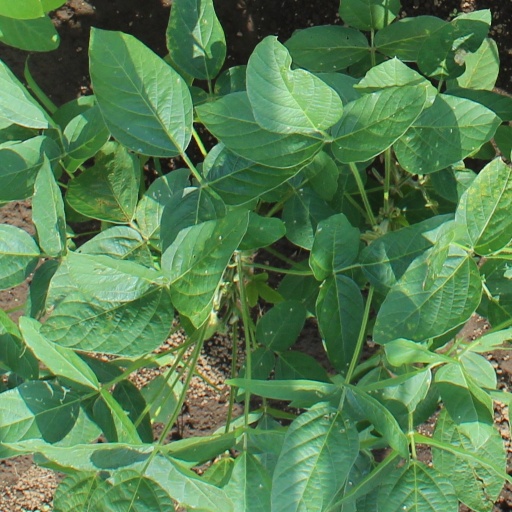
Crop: soybean